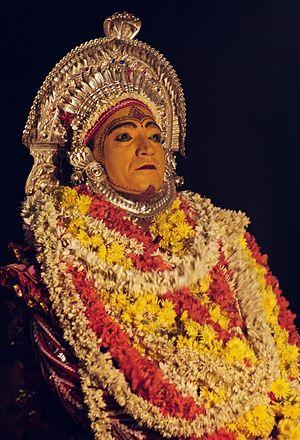
Mangalore, officiellement connu sous le nom de Mangaluru, est la principale ville portuaire du district Dashina du Kannada dans l'État du Karnataka en Inde du Sud. La ville est située à environ 352 km à l'ouest de Bangalore, la capitale de l'État du Karnataka, entre la mer d'Arabie et la chaîne de montagnes des Ghats occidentaux.